InterPlane Aircraft

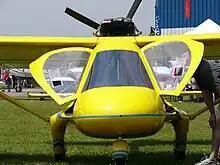
InterPlane Skyboy

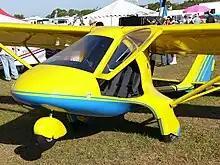
InterPlane Skyboy

InterPlane Aircraft sro, also called InterPlane Aircraft, Inc., was a Czech aircraft manufacturer based in Zbraslavice and founded in 1992. The company specialized in the design and manufacture of ultralight aircraft in the form of kits for amateur construction and ready-to-fly aircraft in the US FAR 103 Ultralight Vehicles rules, the European Fédération Aéronautique Internationale microlight and the American light-sport aircraft categories.